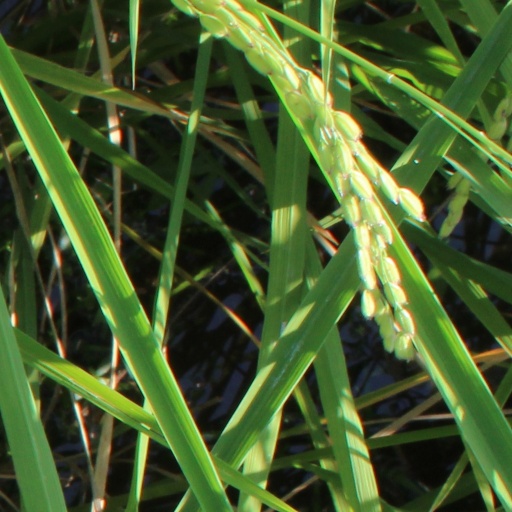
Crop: rice